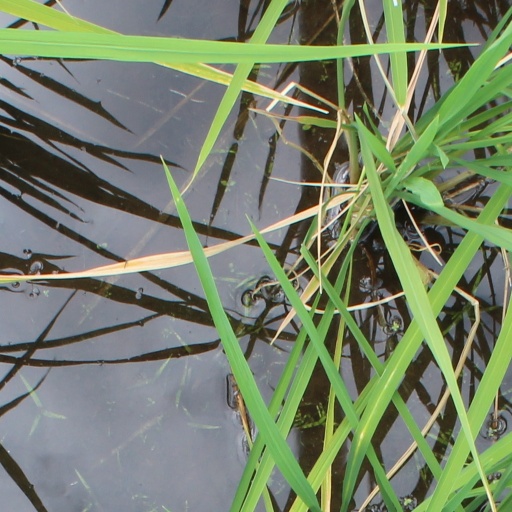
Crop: rice